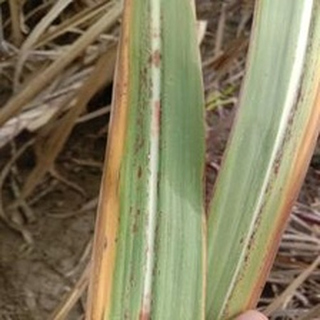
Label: sugarcane_rust